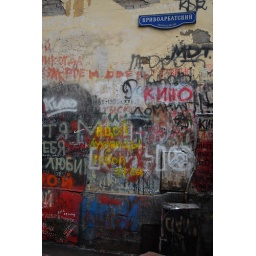
Graffiti wall off Arbat Street, central Moscow, dedicated to 'underground' rock singer Viktor Tsoi, who died in August 1990.